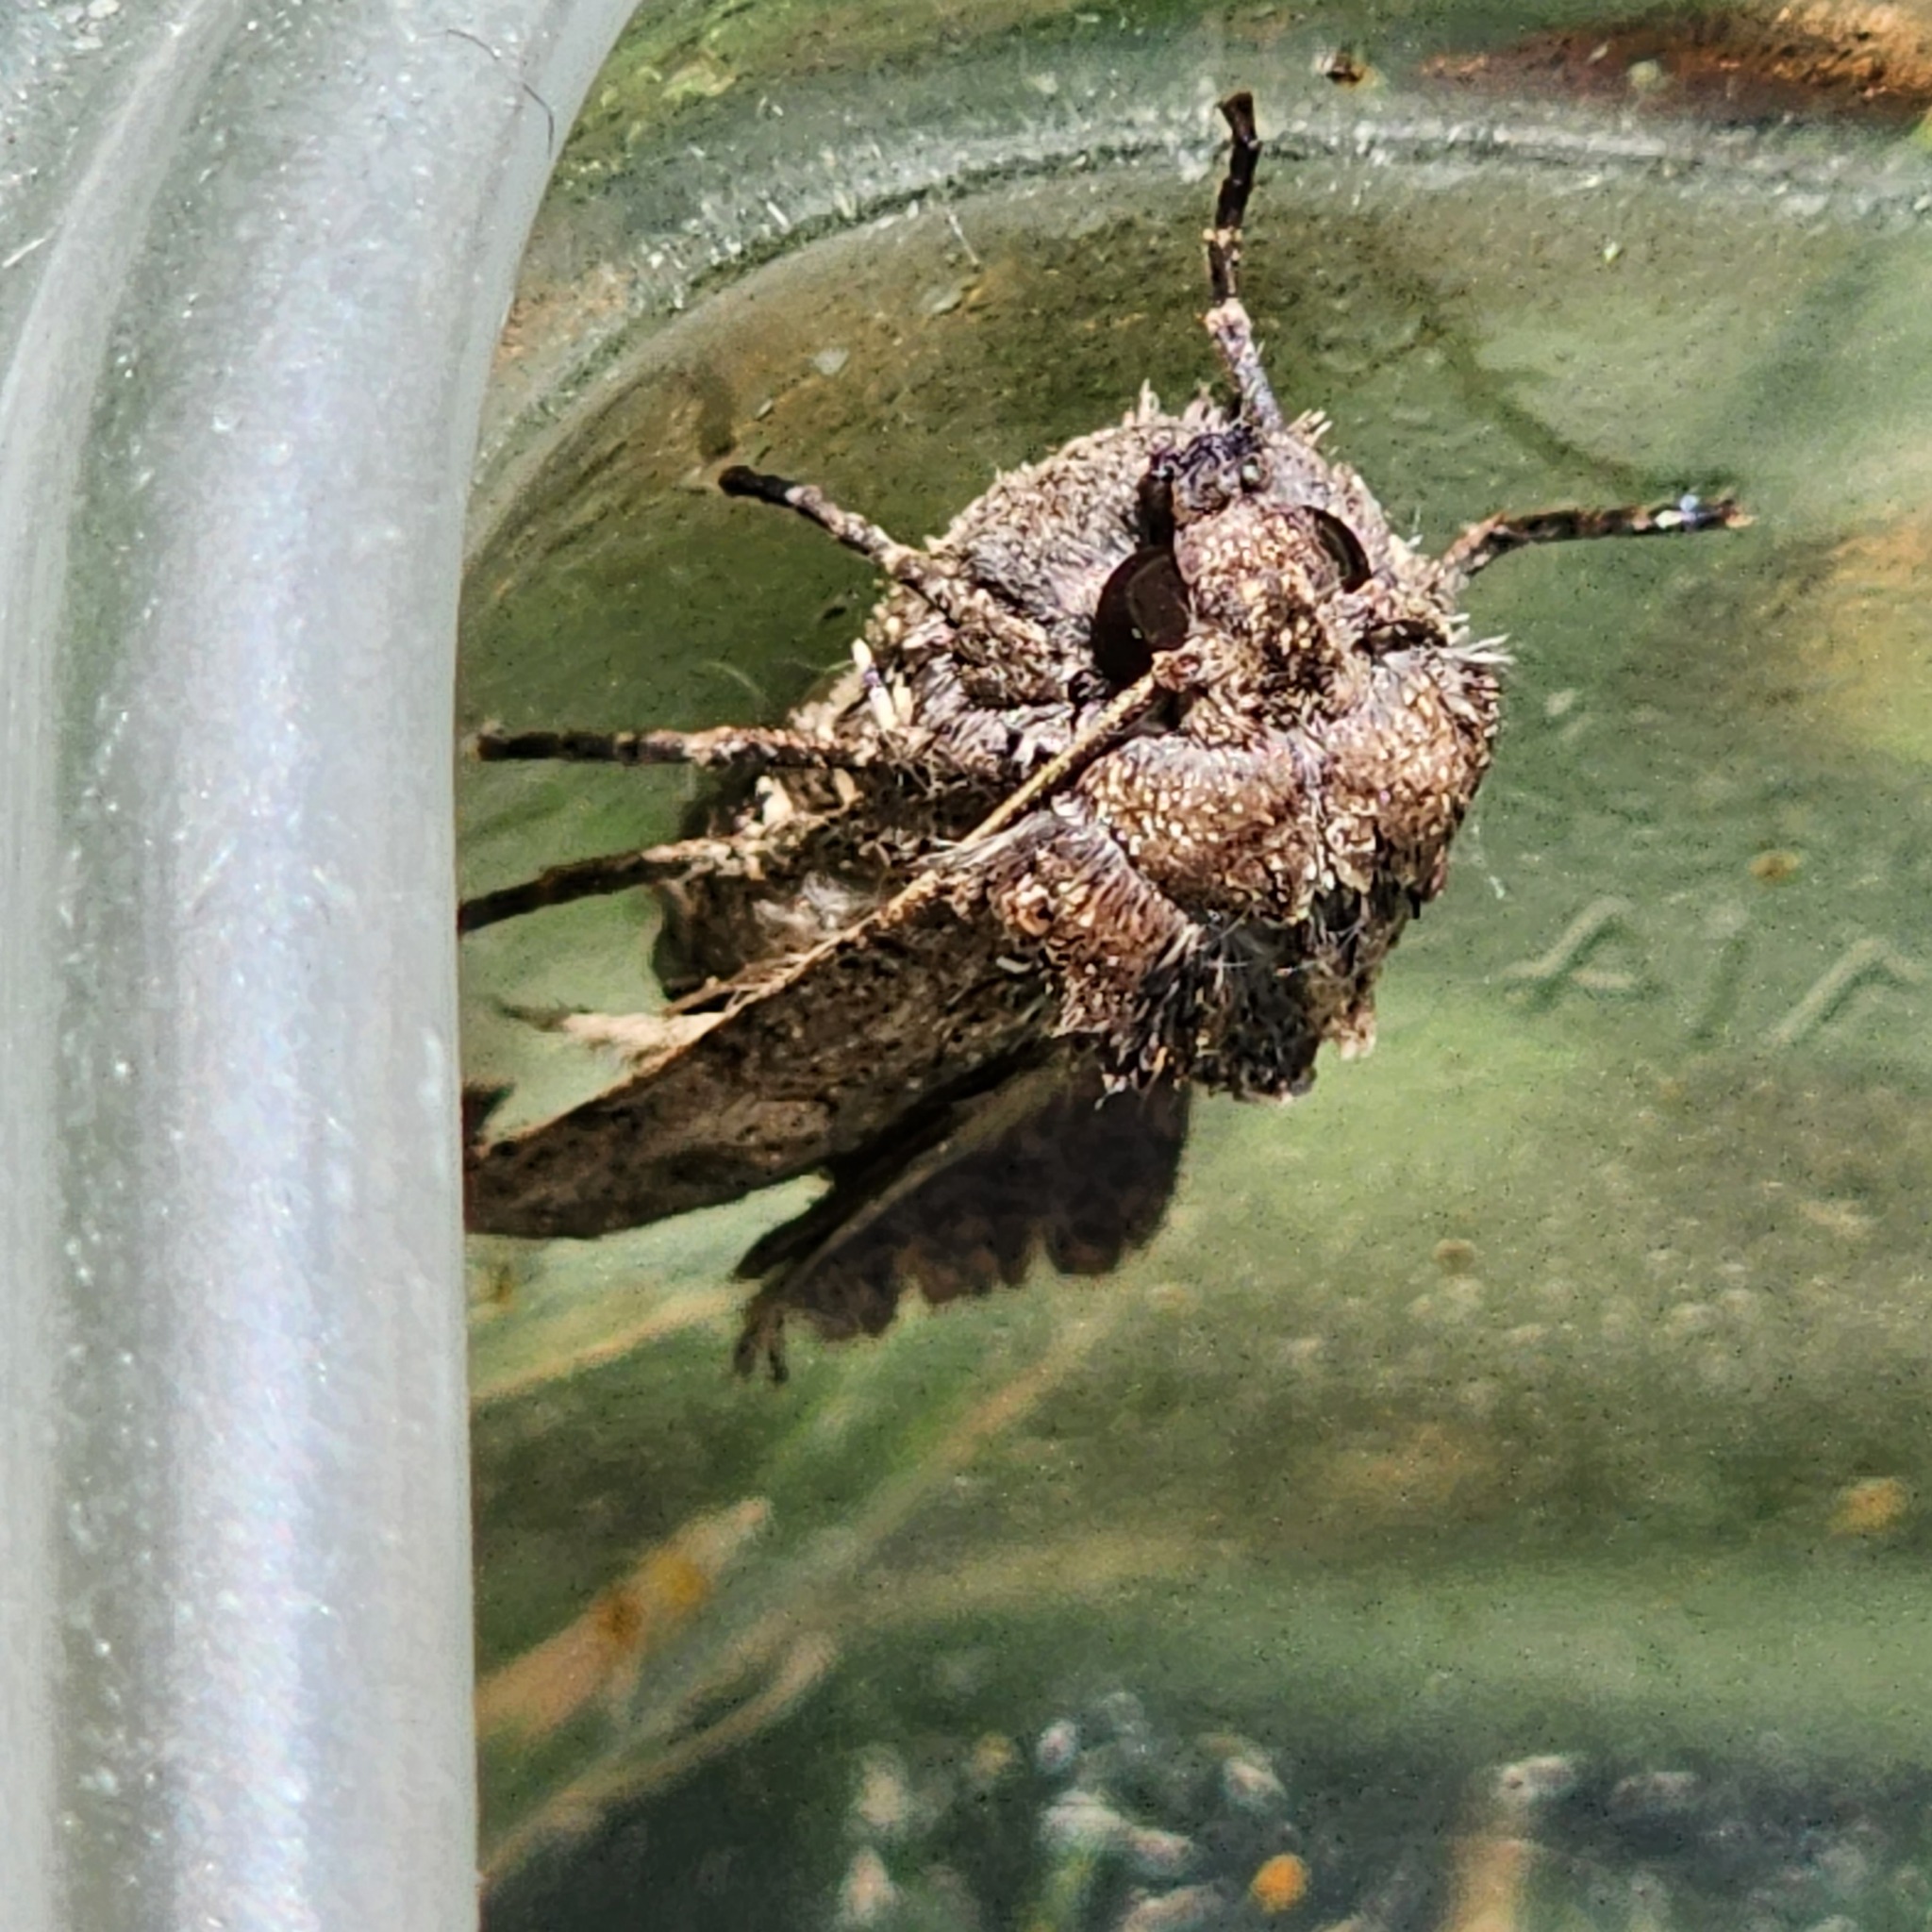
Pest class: cutworms